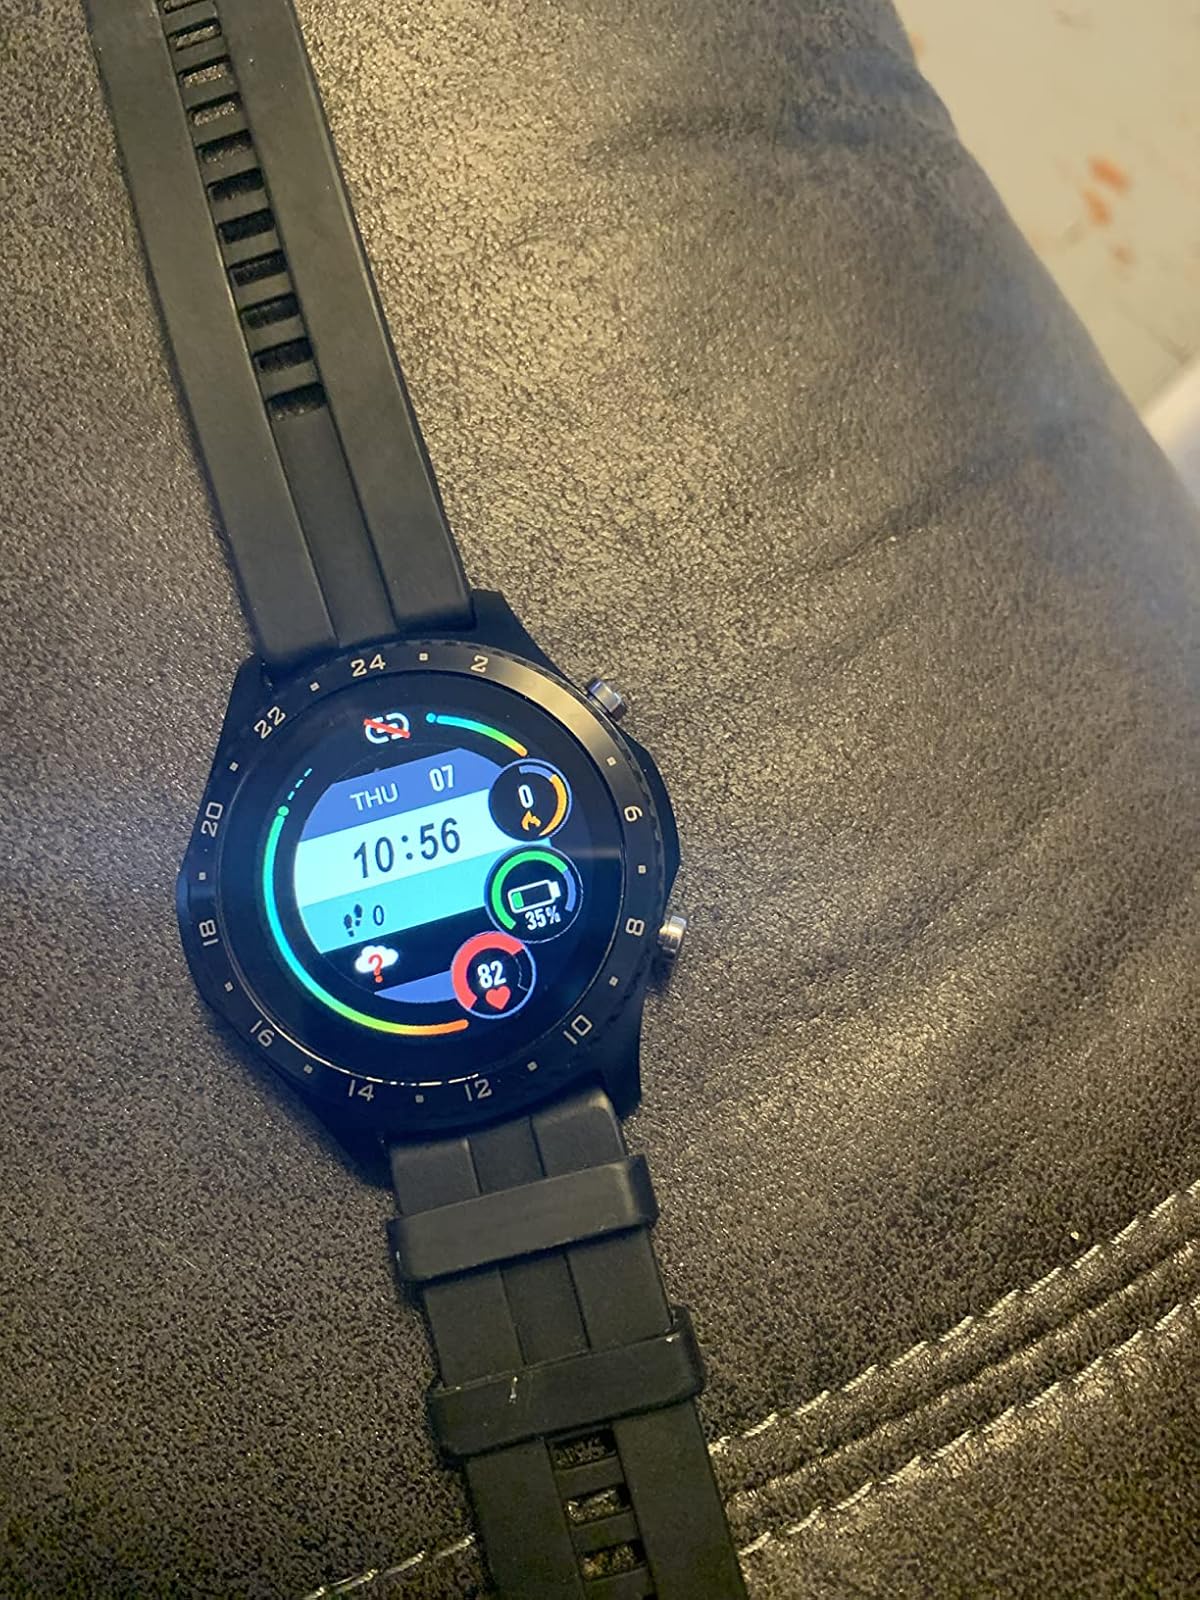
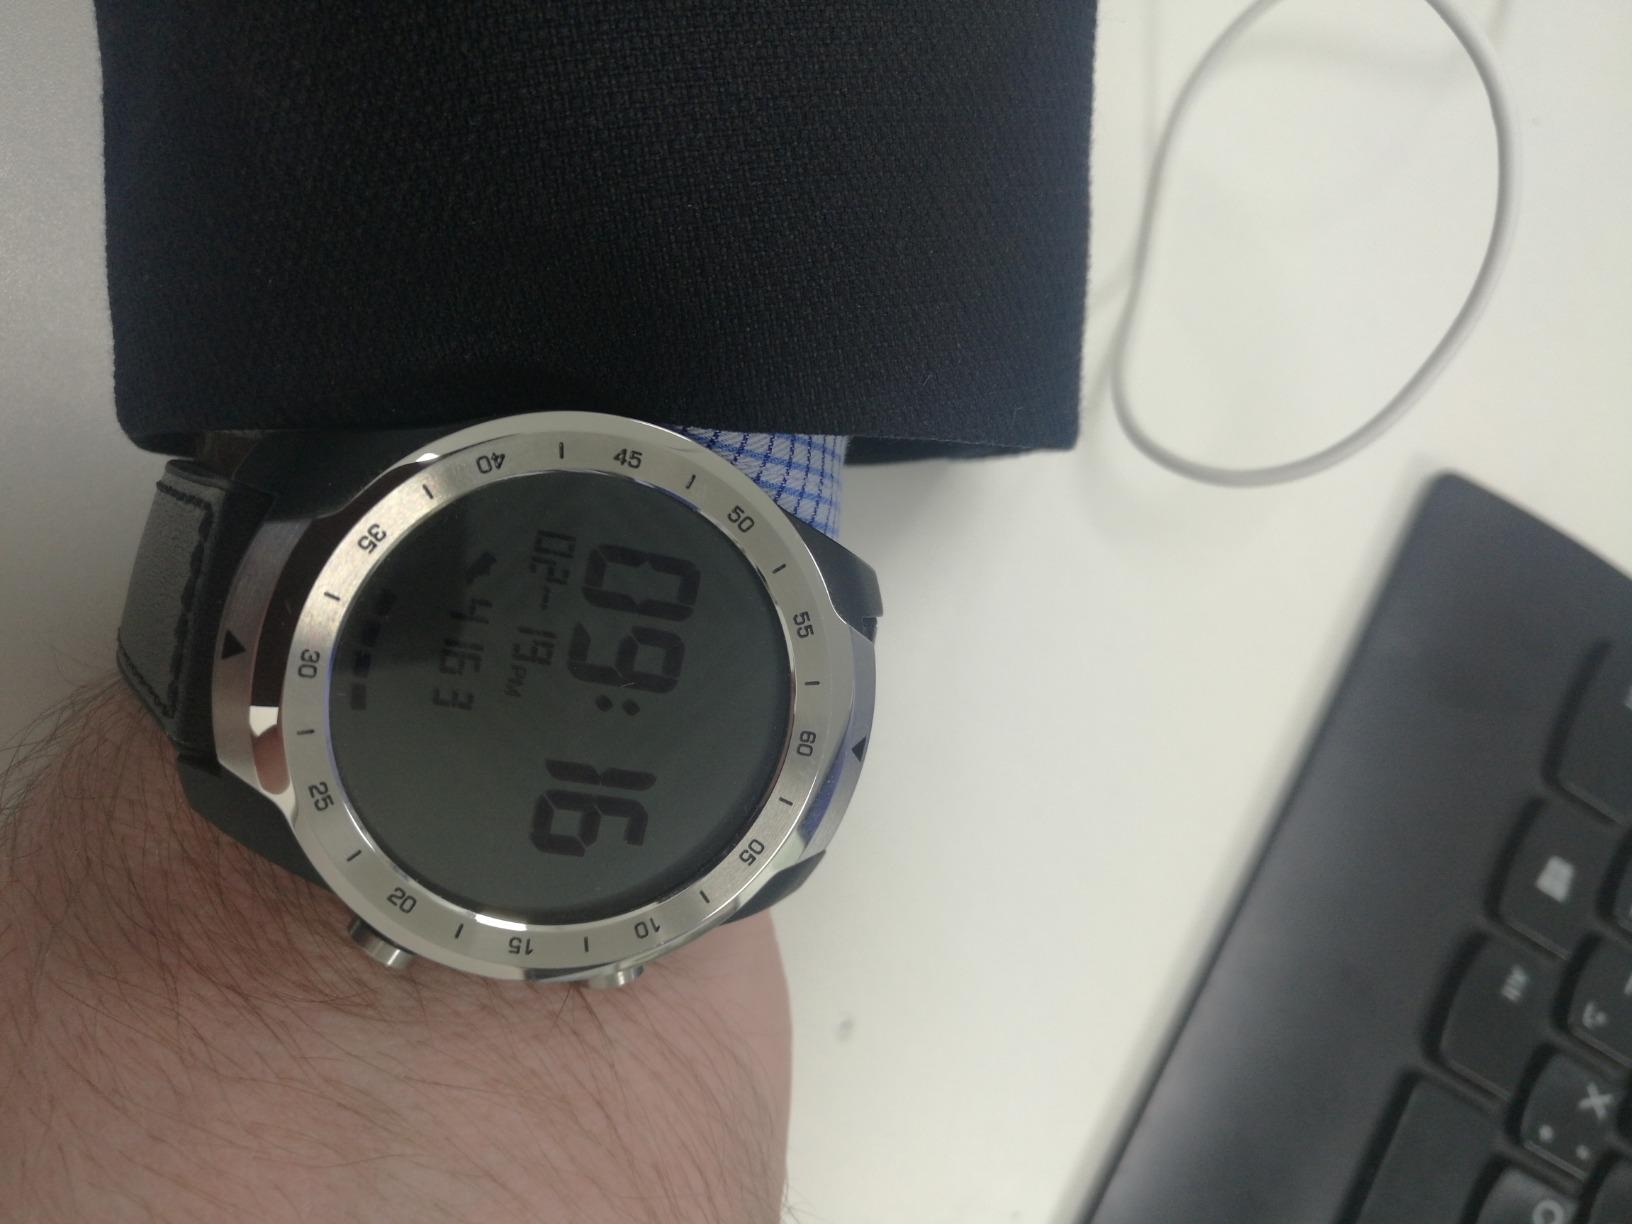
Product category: smartwatch
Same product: no